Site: brandenburg
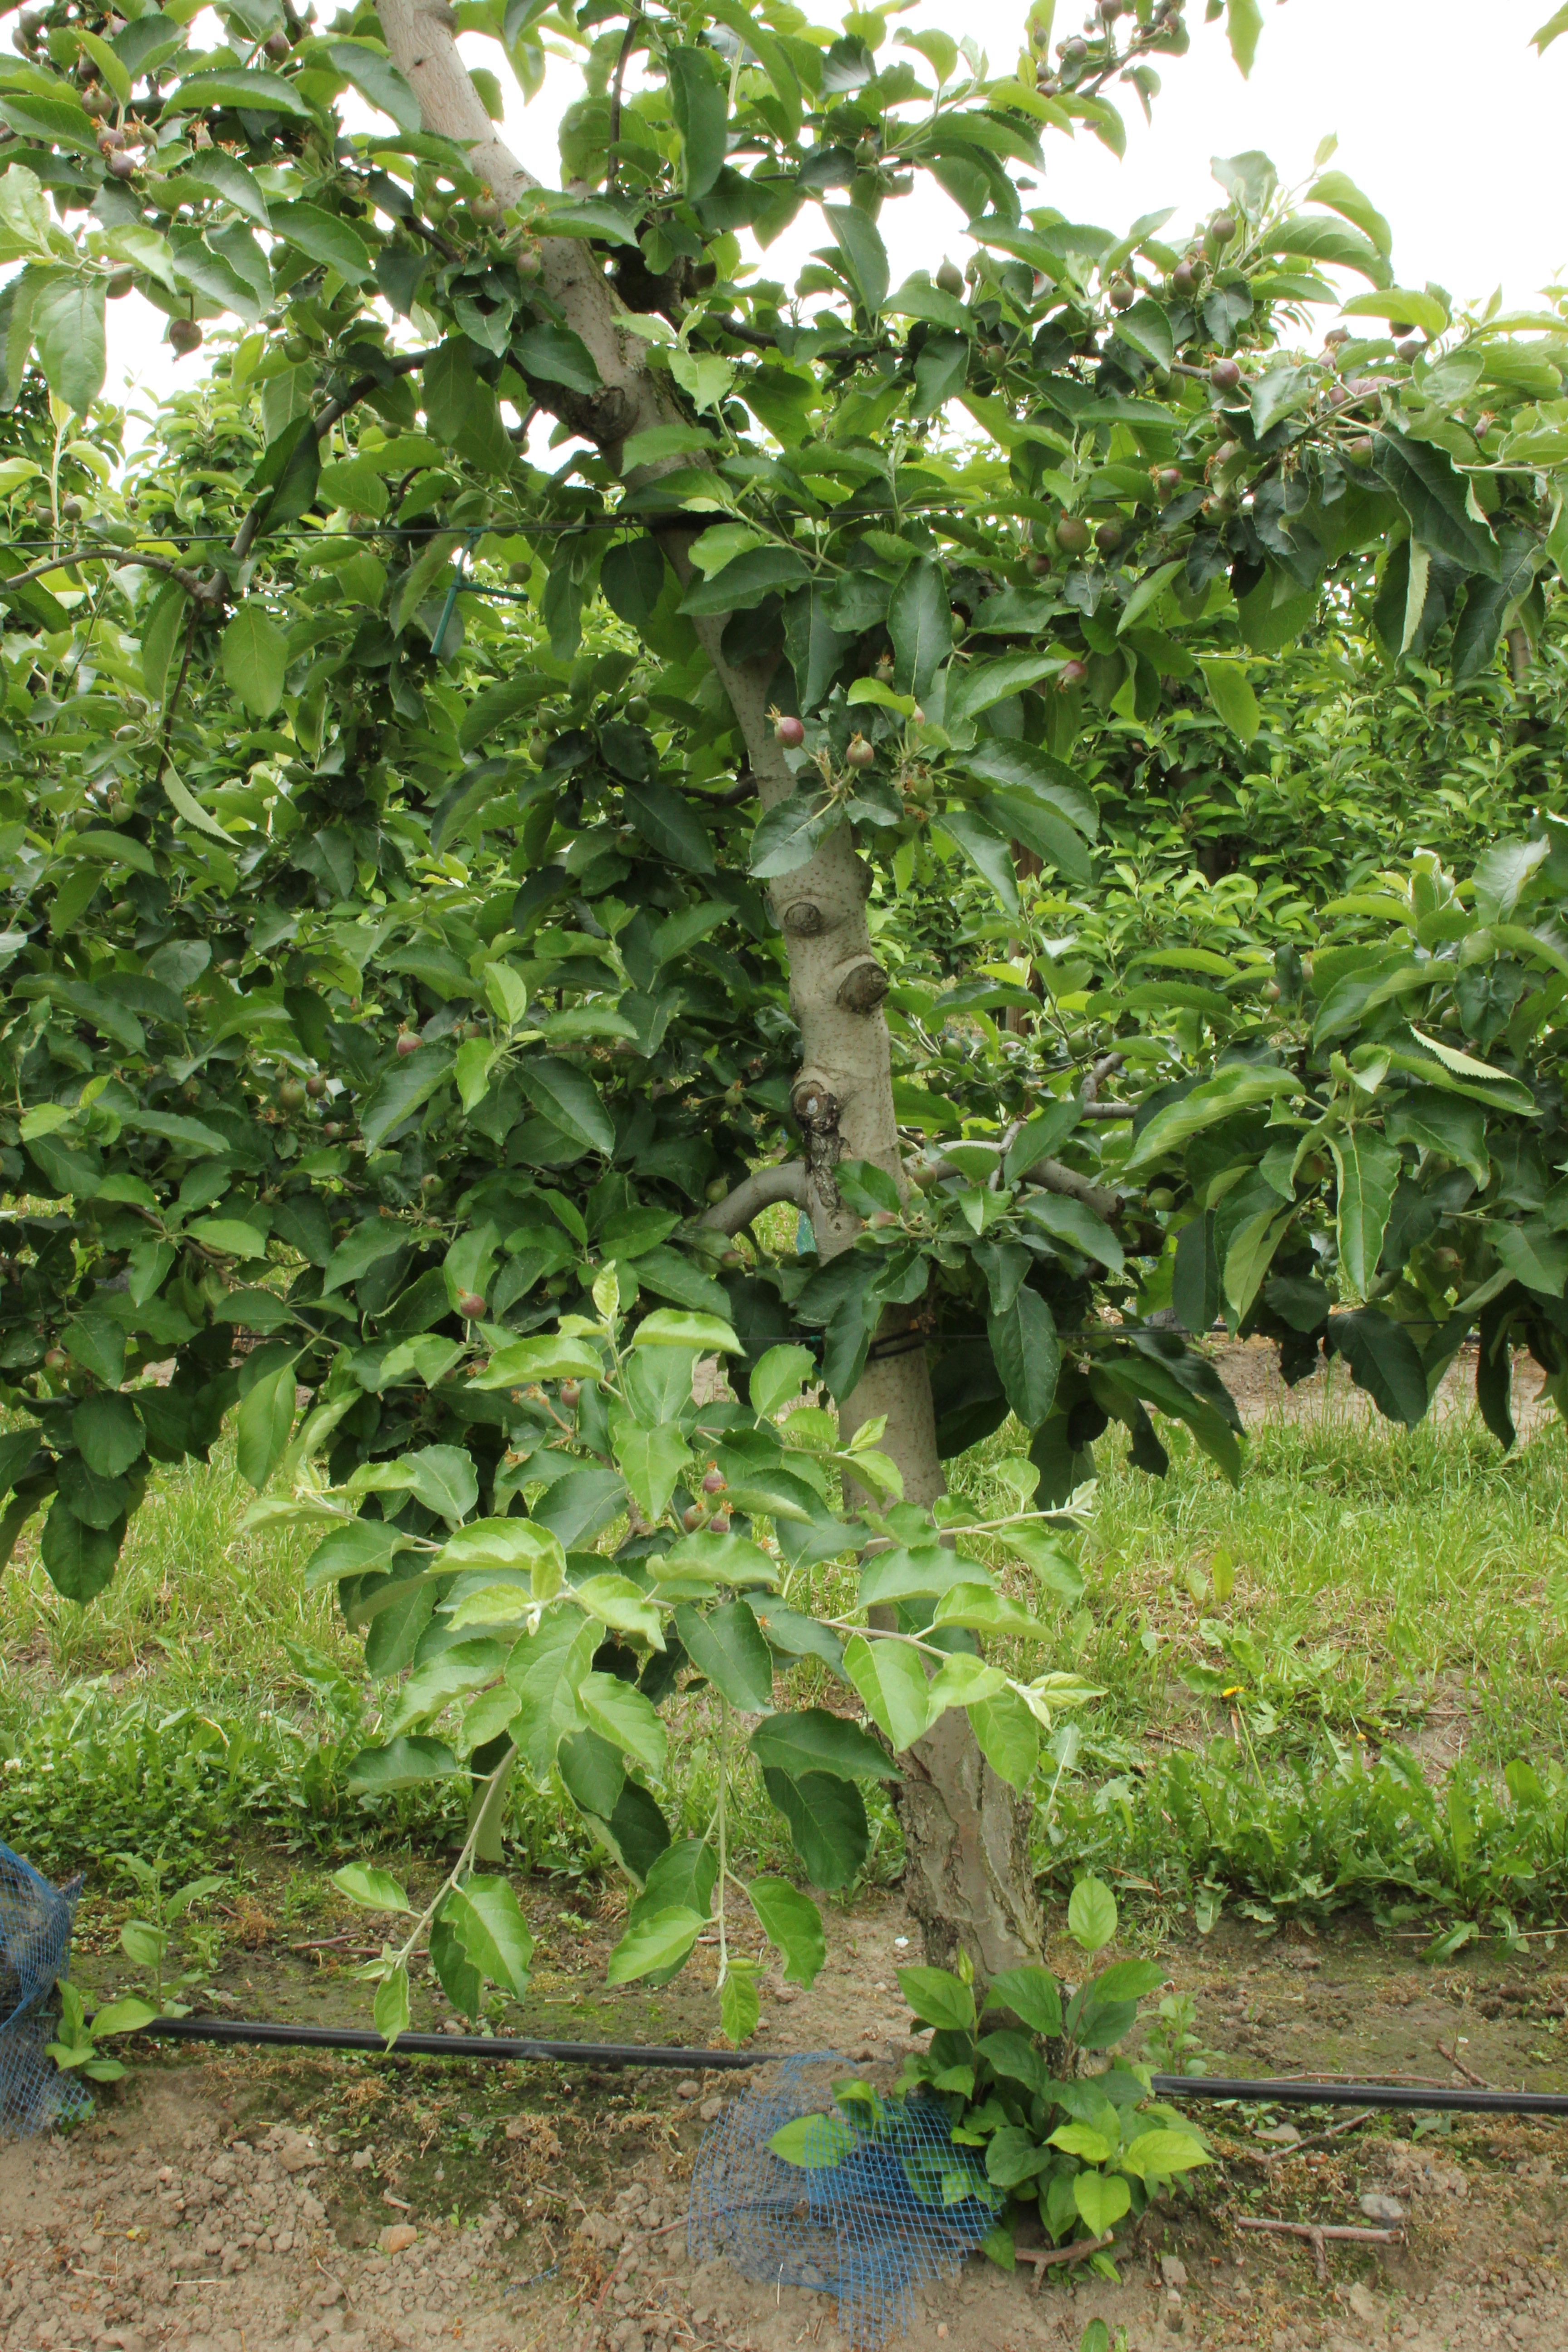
Growth stage (BBCH 72): Development of fruit